Nuwara Eliya

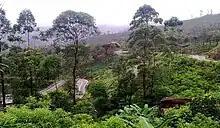
Peradeniya Nuwaraeliya road

A gravestone of Major Thomas William Rogers, the Government Agent for Badulla District, is located in the corner of the golf grounds. He is infamous for having shot, at the very lowest estimate 1,400 wild elephants. Folklore in Nuwara Eliya says that every year his gravestone is struck by lightning for his great sin. The gravestone is not accessible to the public.